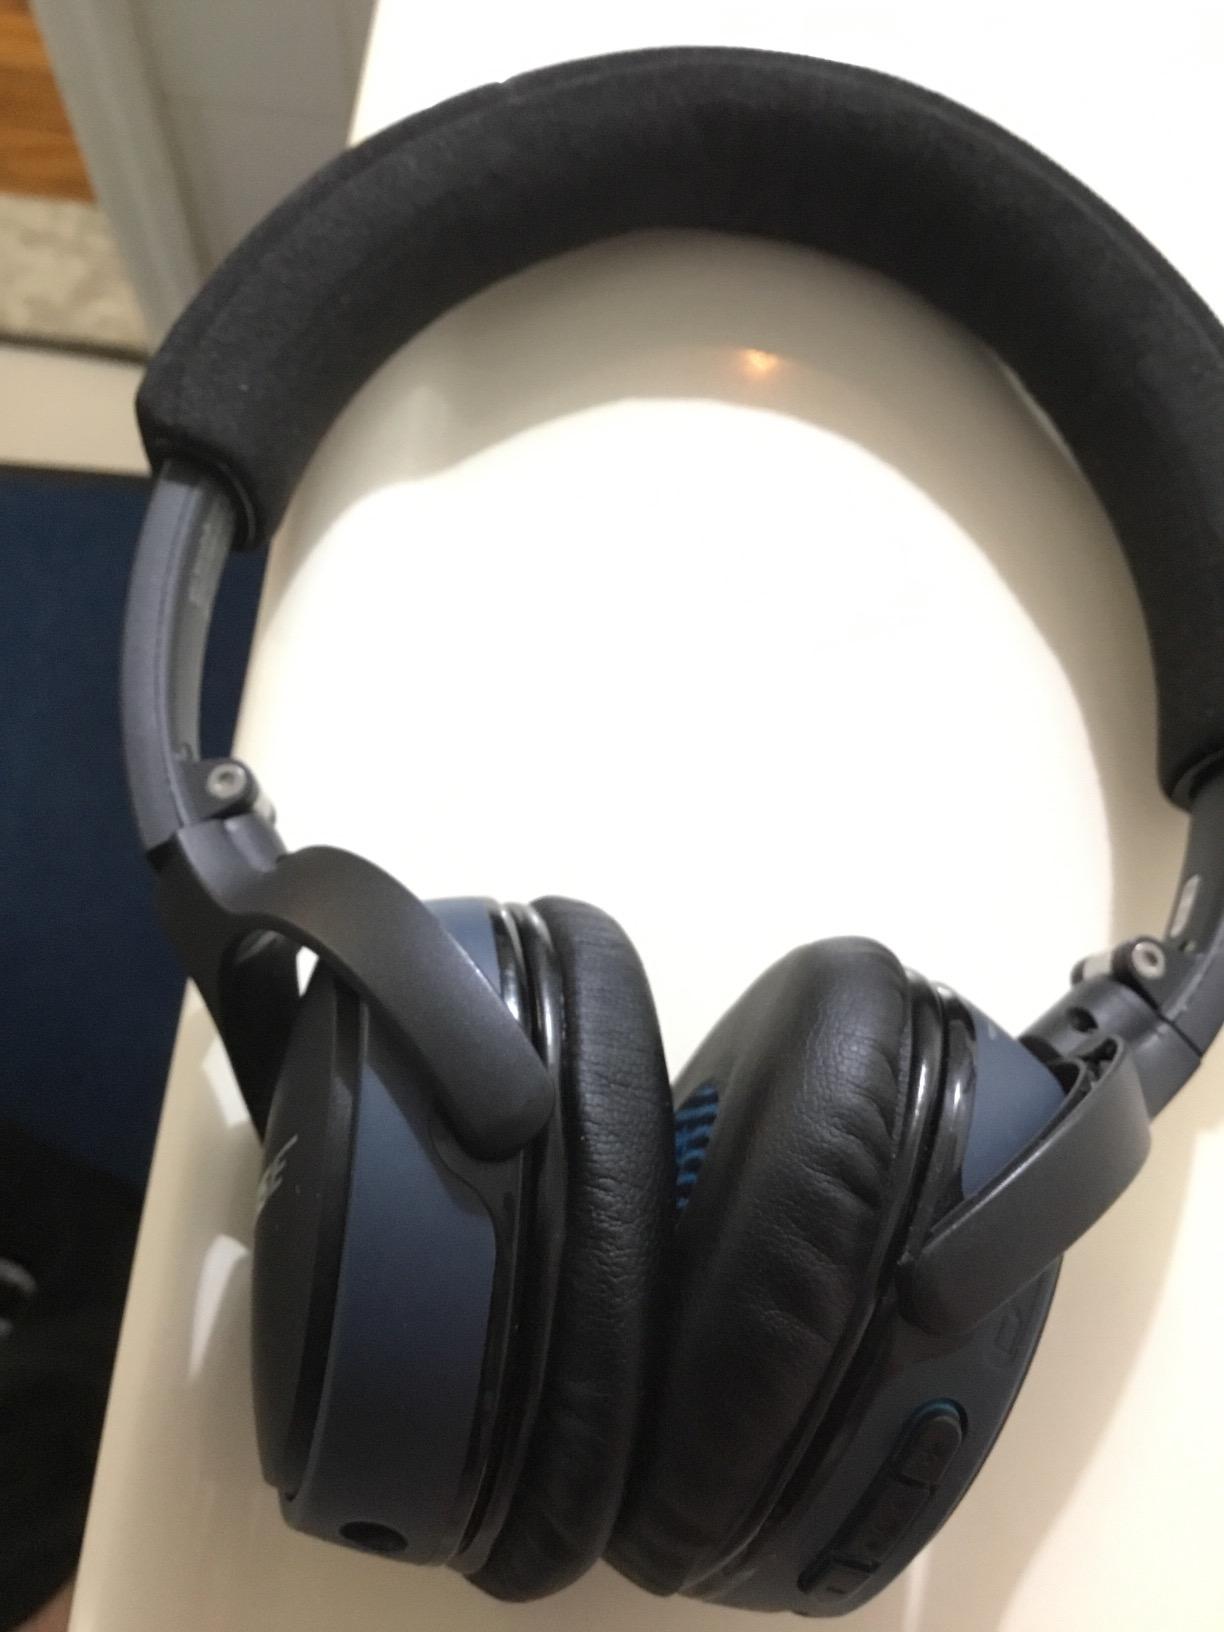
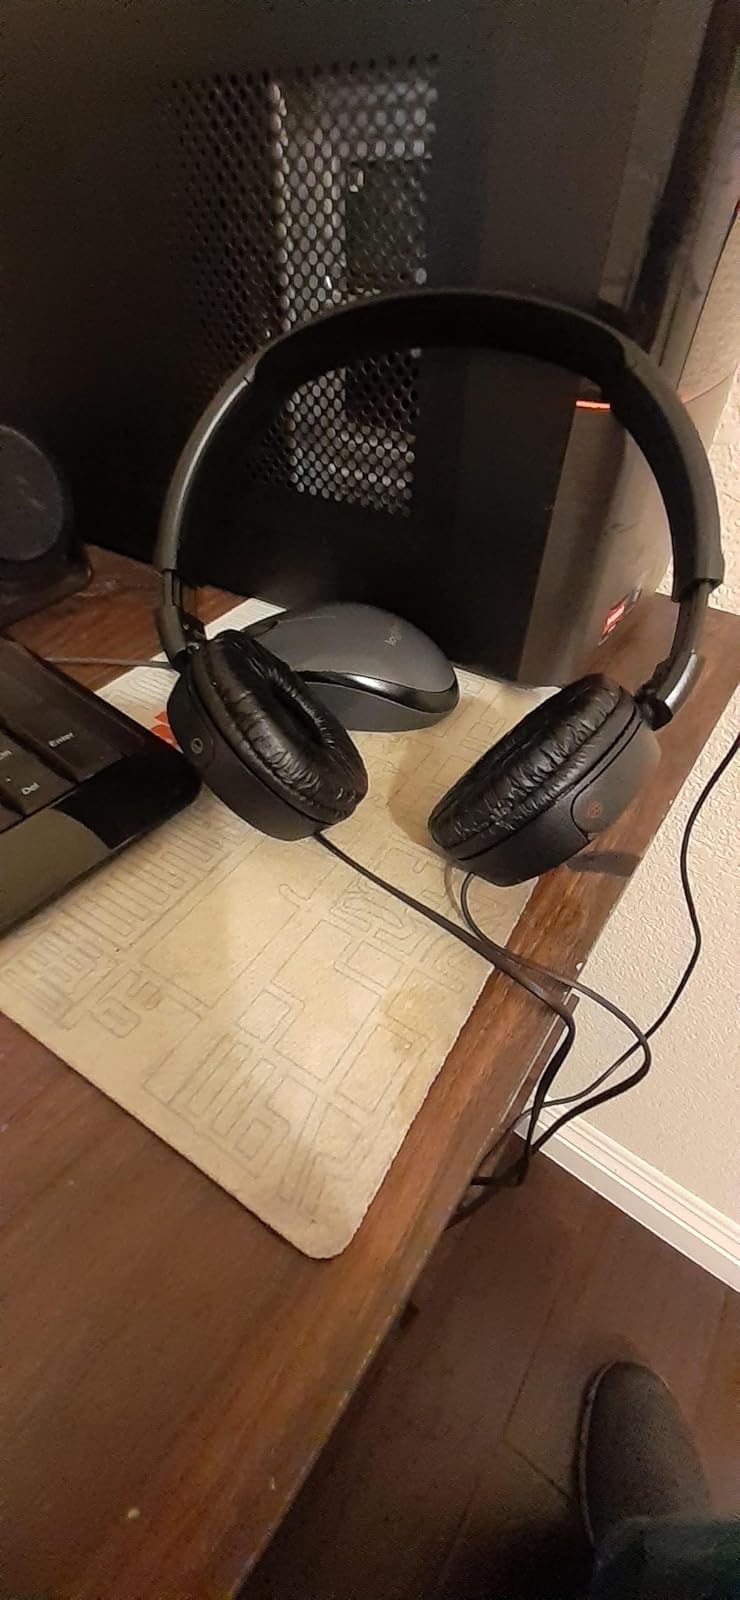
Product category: headphones
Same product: no